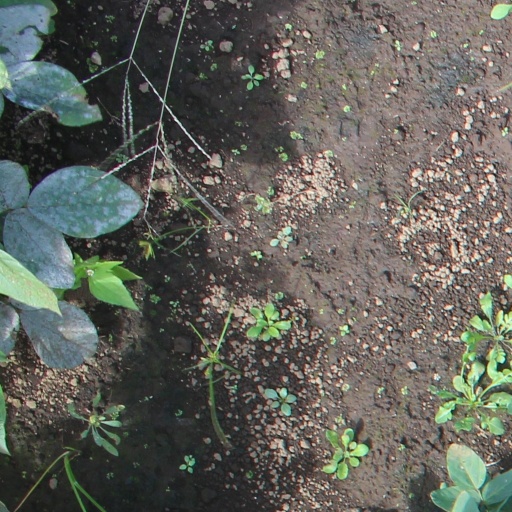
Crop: soybean